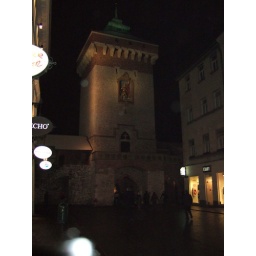
A tower in the old city walls